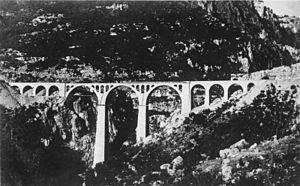
Le chemin de fer Berlin-Bagdad, plus connu sous son nom allemand de Bagdadbahn, est une voie ferrée de 1 600 km de long, construite entre 1903 et 1940 dans l’Empire ottoman et ses États successeurs, pour assurer la liaison entre Konya et Bagdad. En y incluant le chemin de fer anatolien Istanbul-Konya et les voies annexes en Syrie et en Irak, la longueur totale de l’ouvrage atteint 3 205 km, ce qui en fait un des plus grands ouvrages d’infrastructure de l’époque et une des réalisations capitales de l’impérialisme économique allemand.